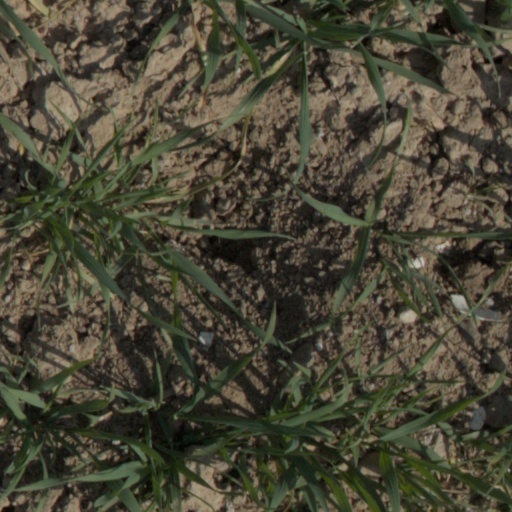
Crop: wheat